Miklós Barabás

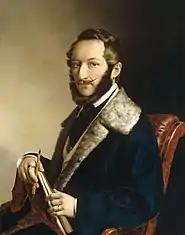
Self-portrait (1841)

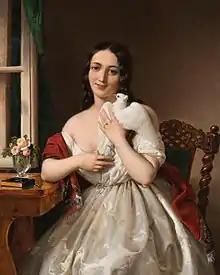
"Pigeon post" (1843)

Miklós Barabás (10 February 1810, in Márkosfalva, Háromszék County, Hungary – 12 February 1898, in Budapest, Hungary) was a Hungarian painter. He is mostly known for his portrait paintings, including a famous portrait of a young Franz Liszt, done in 1847 and an 1853 portrait of Emperor Franz Joseph I.